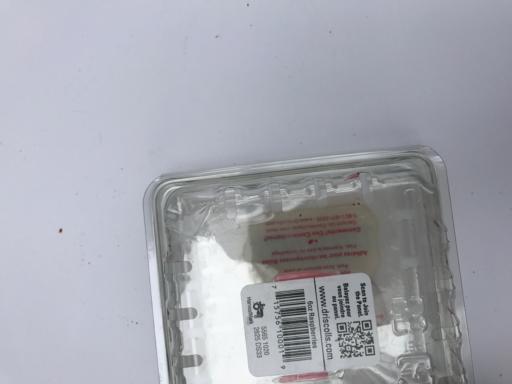
Waste category: plastic